History of the Jews in Ireland

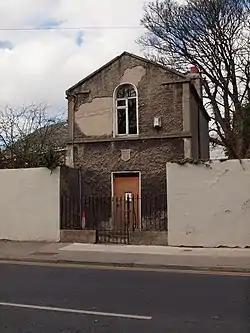
Ballybough Jewish Cemetery gate lodge in 2020

Ireland's first synagogue was founded in 1660 near Dublin Castle. The community acquired a plot of land in 1718 that became Ireland's first Jewish cemetery, called Ballybough Cemetery. The cemetery is located in the Fairview district of Dublin, where there was a small Jewish colony.